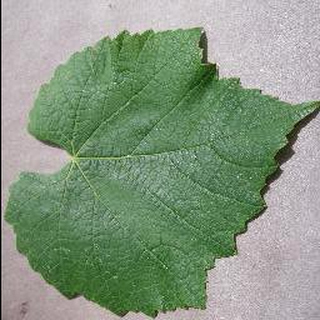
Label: healthy_grape